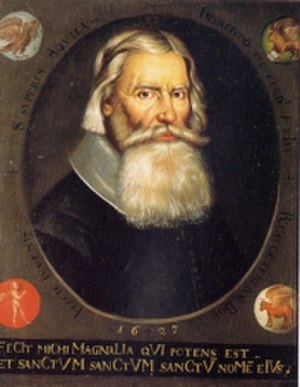
Johannes Bureus
Johannes Thomae Agrivillensis Bureus også Johan Bure var en svensk rune- og sprogforsker, der var lærer for Gustav II Adolf, og senere blev rigsarkivar og -antikvar. Bureus lod over 200 runesten aftegne.